2014 Isle of Man TT

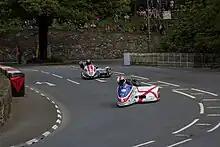
Conrad Harrison took his first and only TT win in race 1

"Fastest Lap: Dave Molyneux / Patrick Farrance – (19' 35.612) on lap 2."